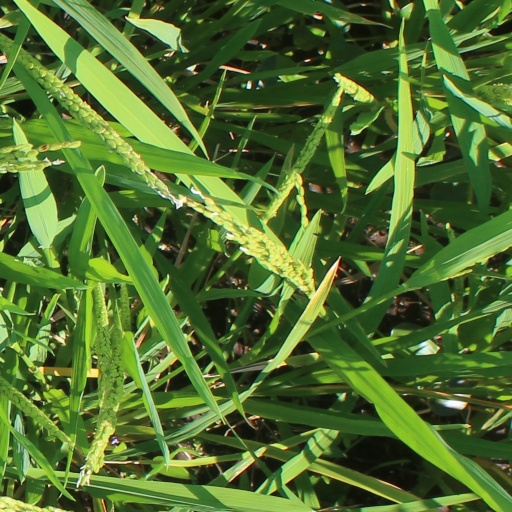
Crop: rice